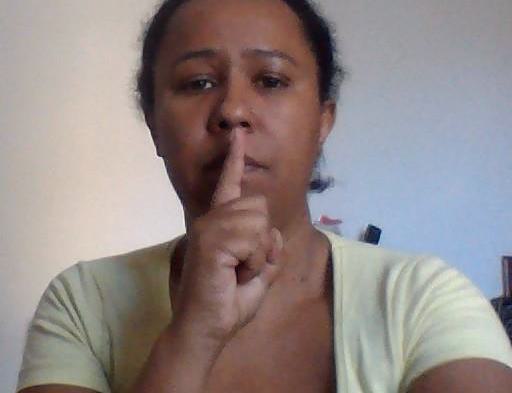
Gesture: mute